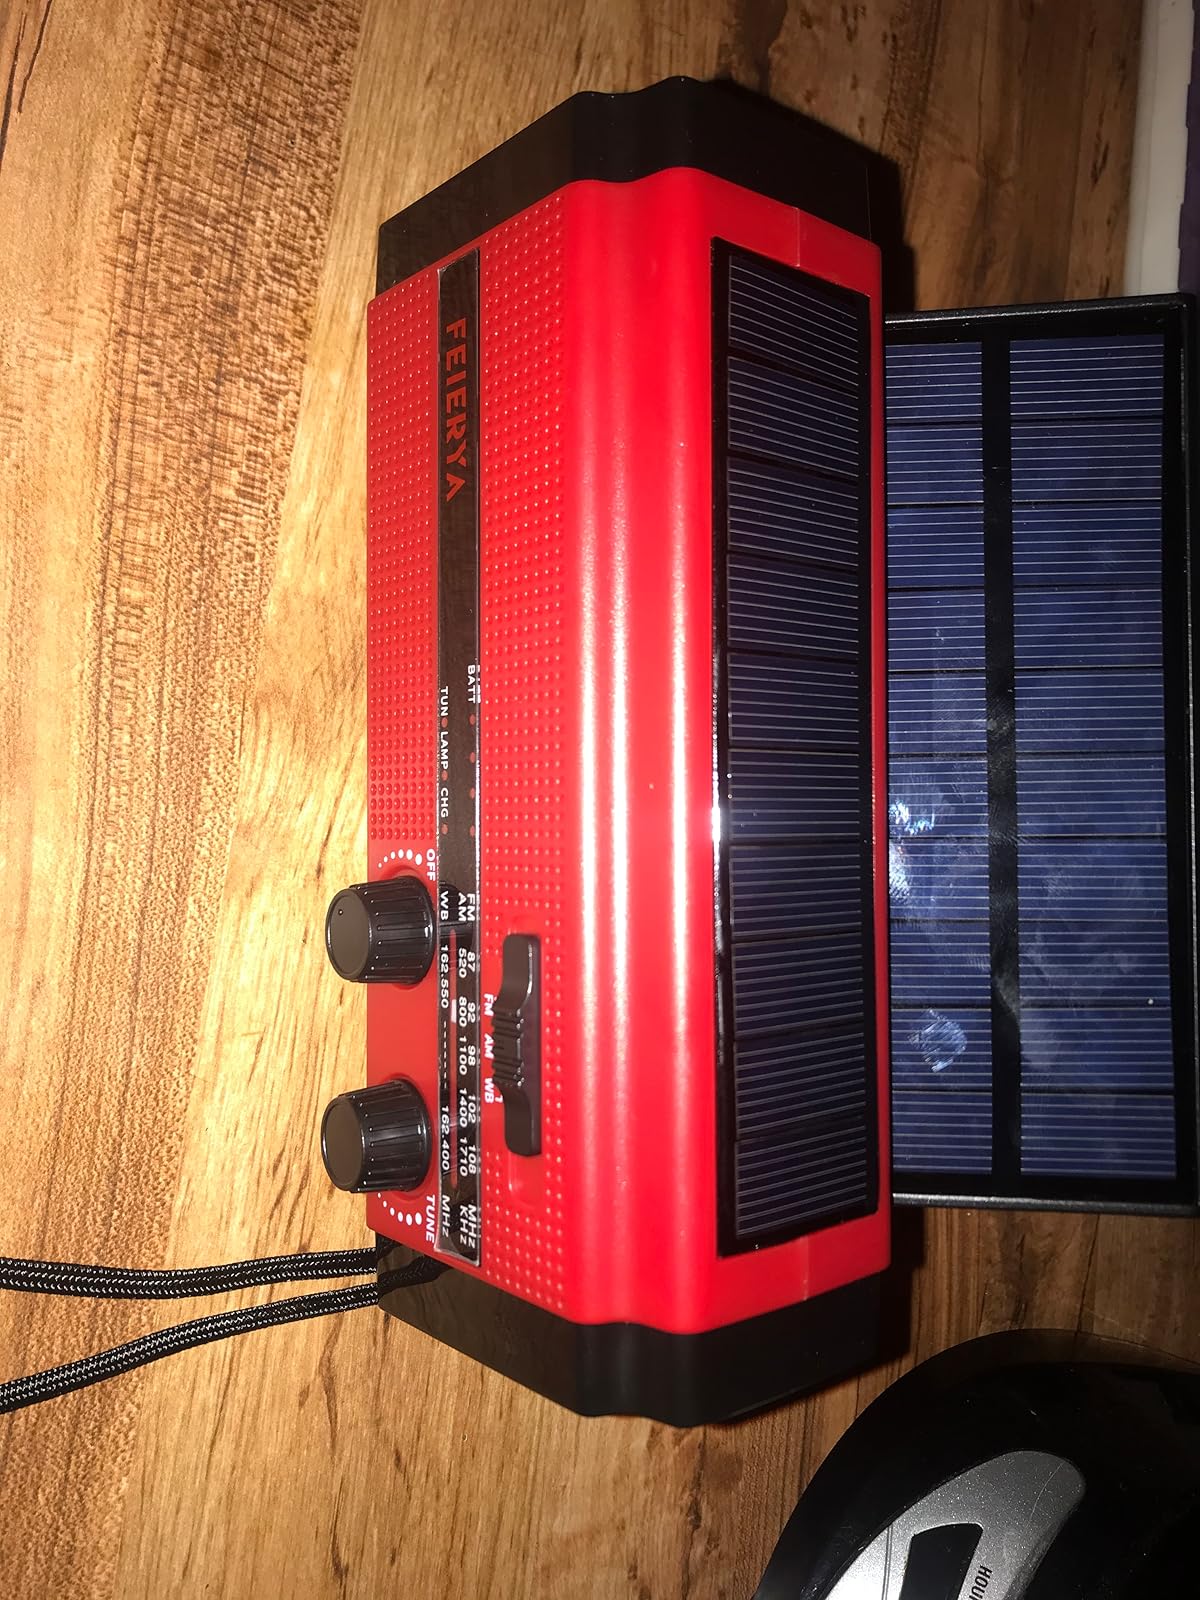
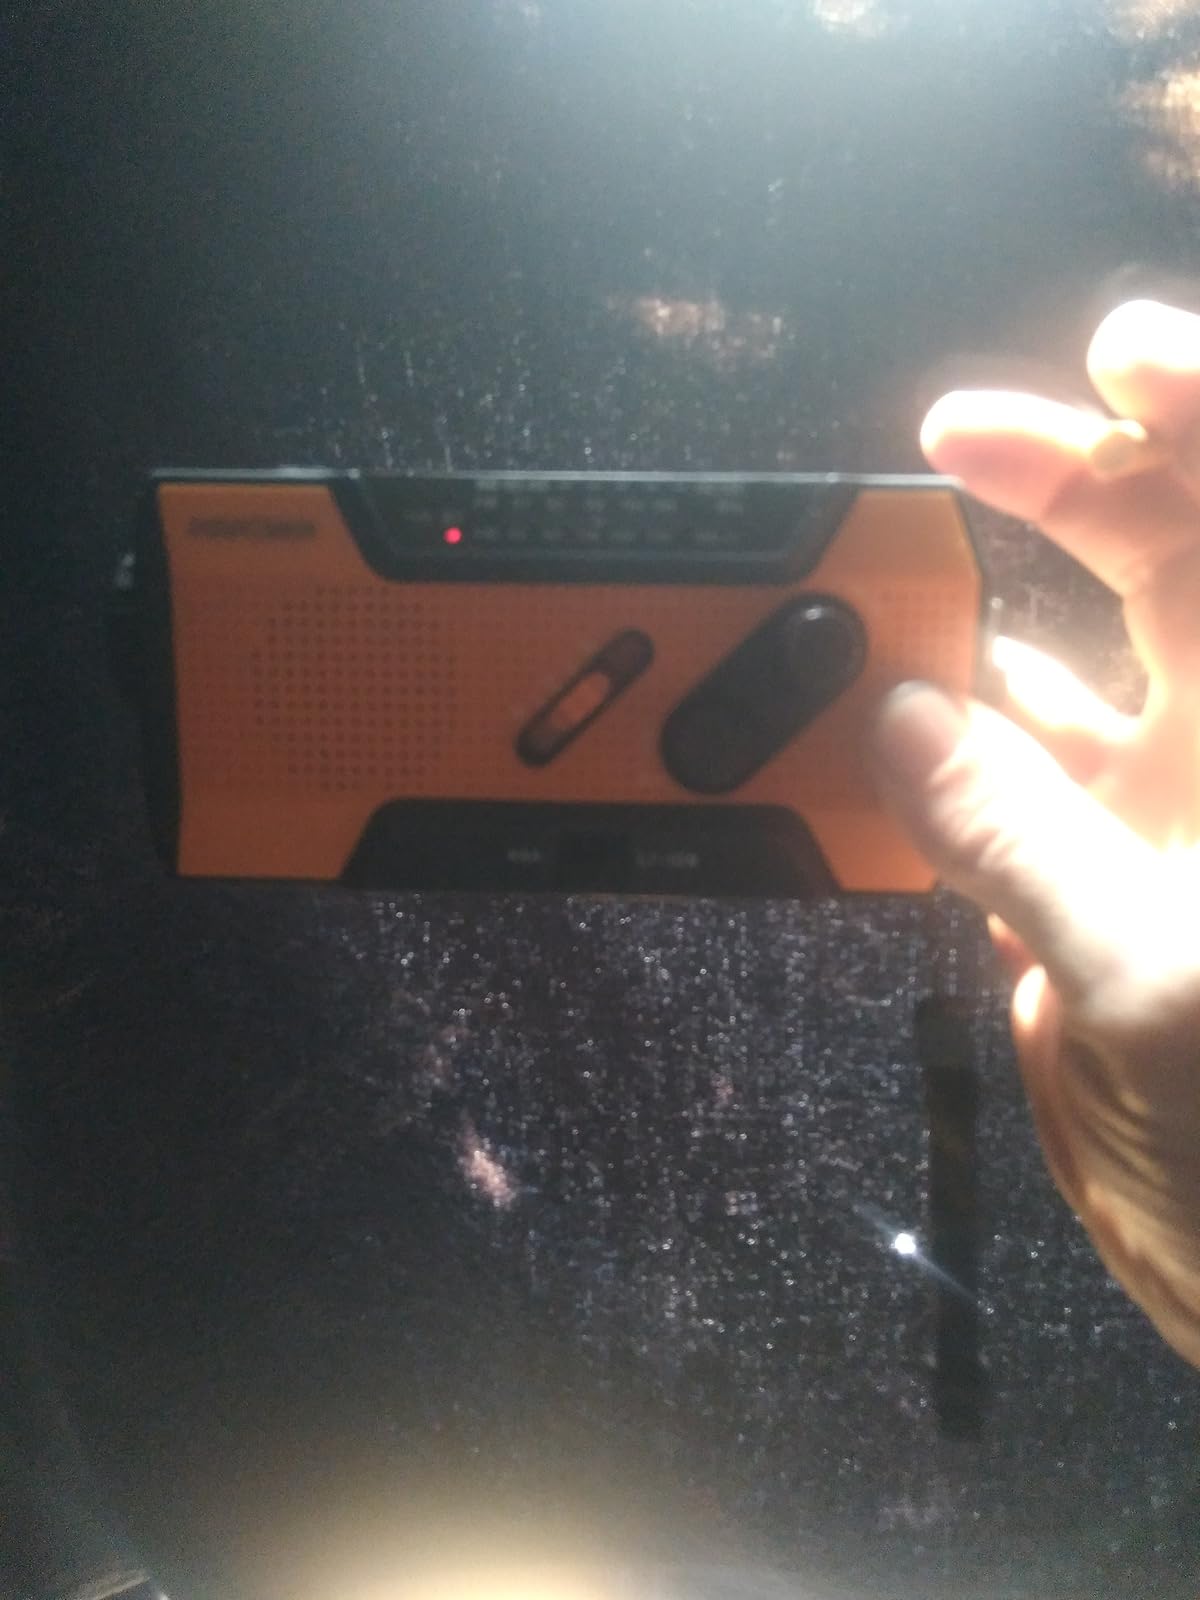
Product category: radio
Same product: no